Catan (2007 video game)

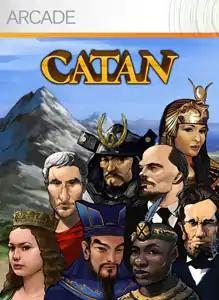
The Xbox Live Arcade cover

Catan was the Xbox Live Arcade version of Klaus Teuber's "The Settlers of Catan", developed by Big Huge Games in collaboration with Teuber. It was released on May 2, 2007. It is the first German-style board game to be released on Xbox Live Arcade, which was followed by "Carcassonne".